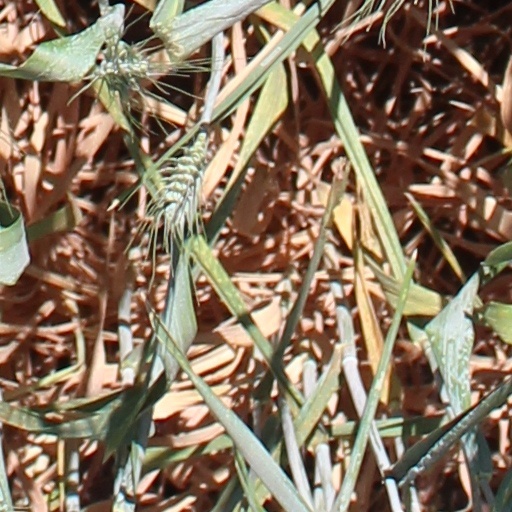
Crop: wheat